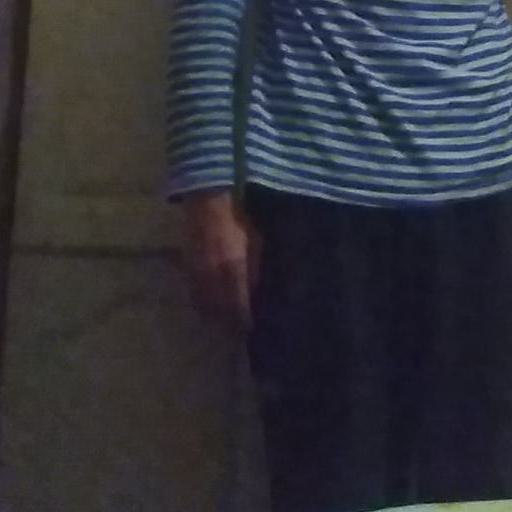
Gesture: no_gesture